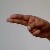
The image shows a hand gesture representing the letter 'H' in Indian Sign Language.